Jose Canseco

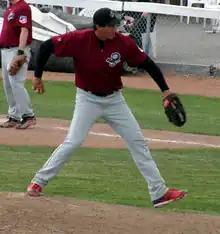
Canseco pitching for the Yuma Scorpions

On June 29, 2006, the independent Golden Baseball League announced that Canseco had agreed to a contract to play with the San Diego Surf Dawgs. After playing one game for the Surf Dawgs, Canseco was traded to the Long Beach Armada on July 5, 2006. He requested the trade due to "family obligations." On July 31, 2006, Canseco won the Golden Baseball League's Home Run Derby.